The Latsos Piano Duo

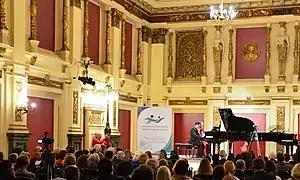
The Latsos giving a charity concert, in Ehrbarsaal Vienna, 2019

The Latsos Duo has resided in Austria, from 2013-2019, where Giorgi had joined the piano faculty of the Vienna Prayner Conservatory of Music and Dramatic Arts as professor of piano and at the same time he was a guest professor at the Liceu Conservatory in Barcelona.